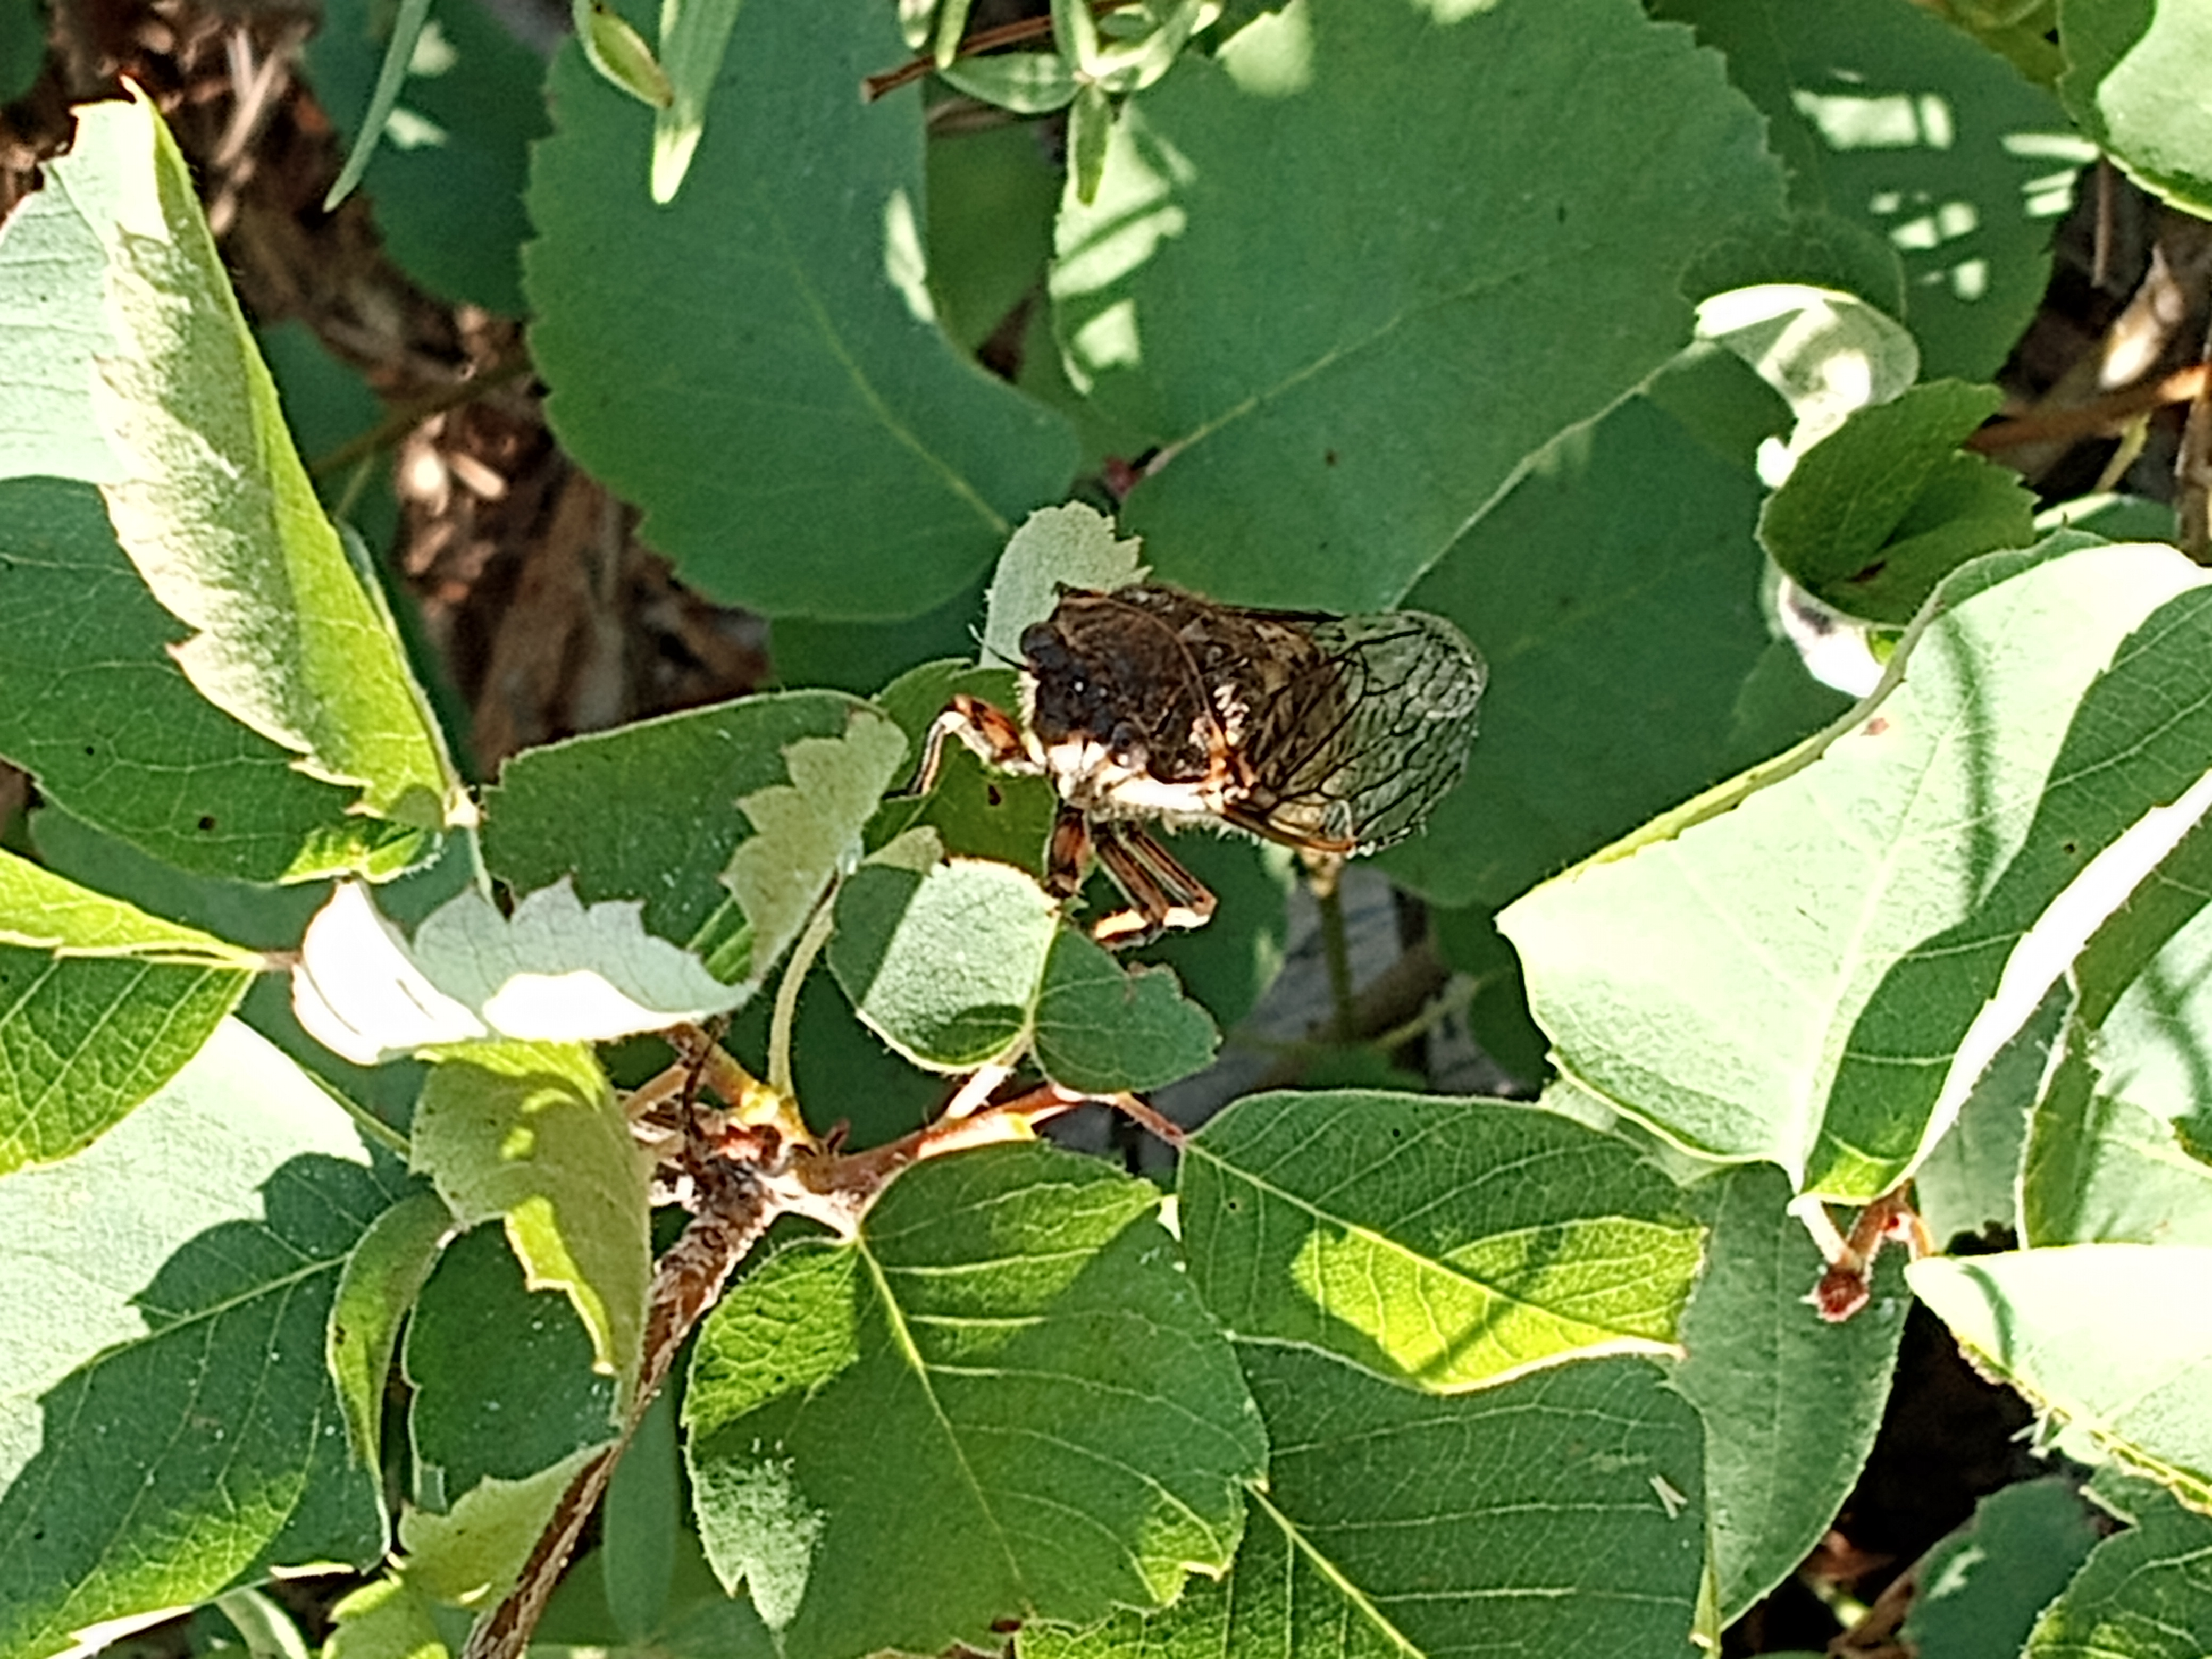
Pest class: non_pest_herbivores